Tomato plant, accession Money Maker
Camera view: vertical (180 deg); turntable rotation: 0 degrees
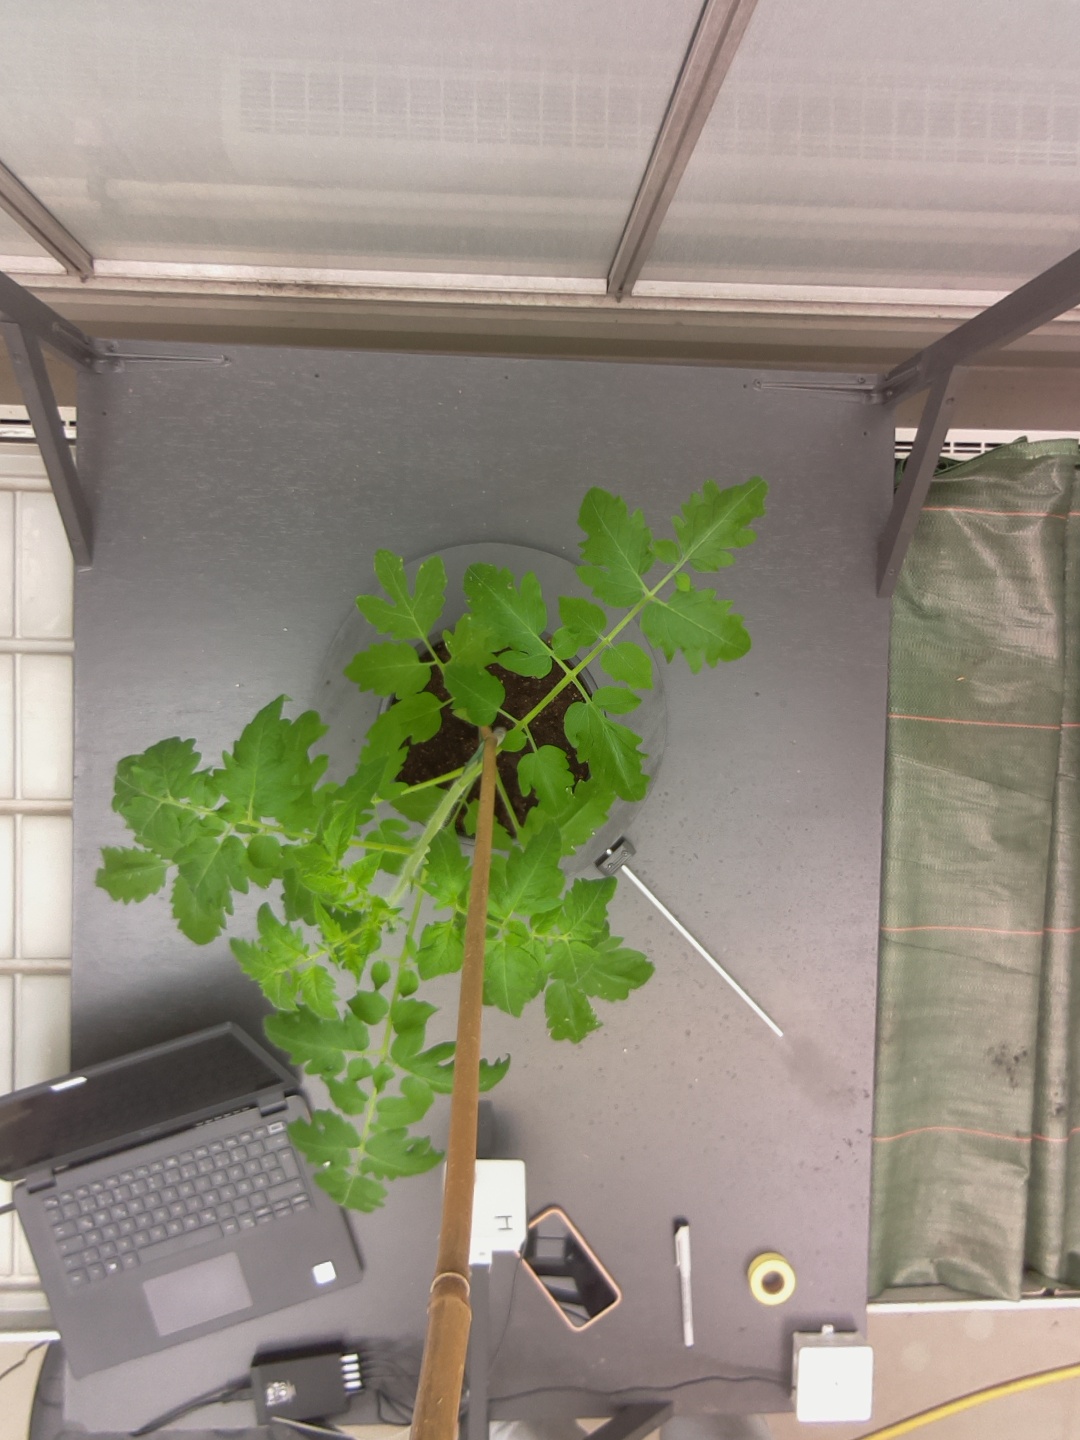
BBCH growth stage 14: 8 of true leaves visible